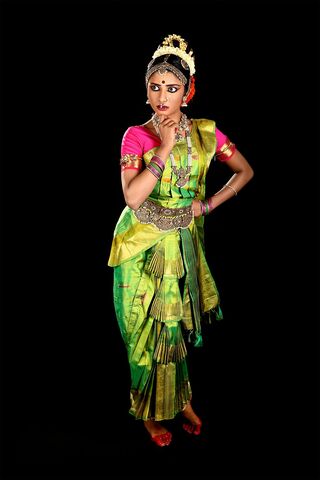
Dance form: kuchipudi